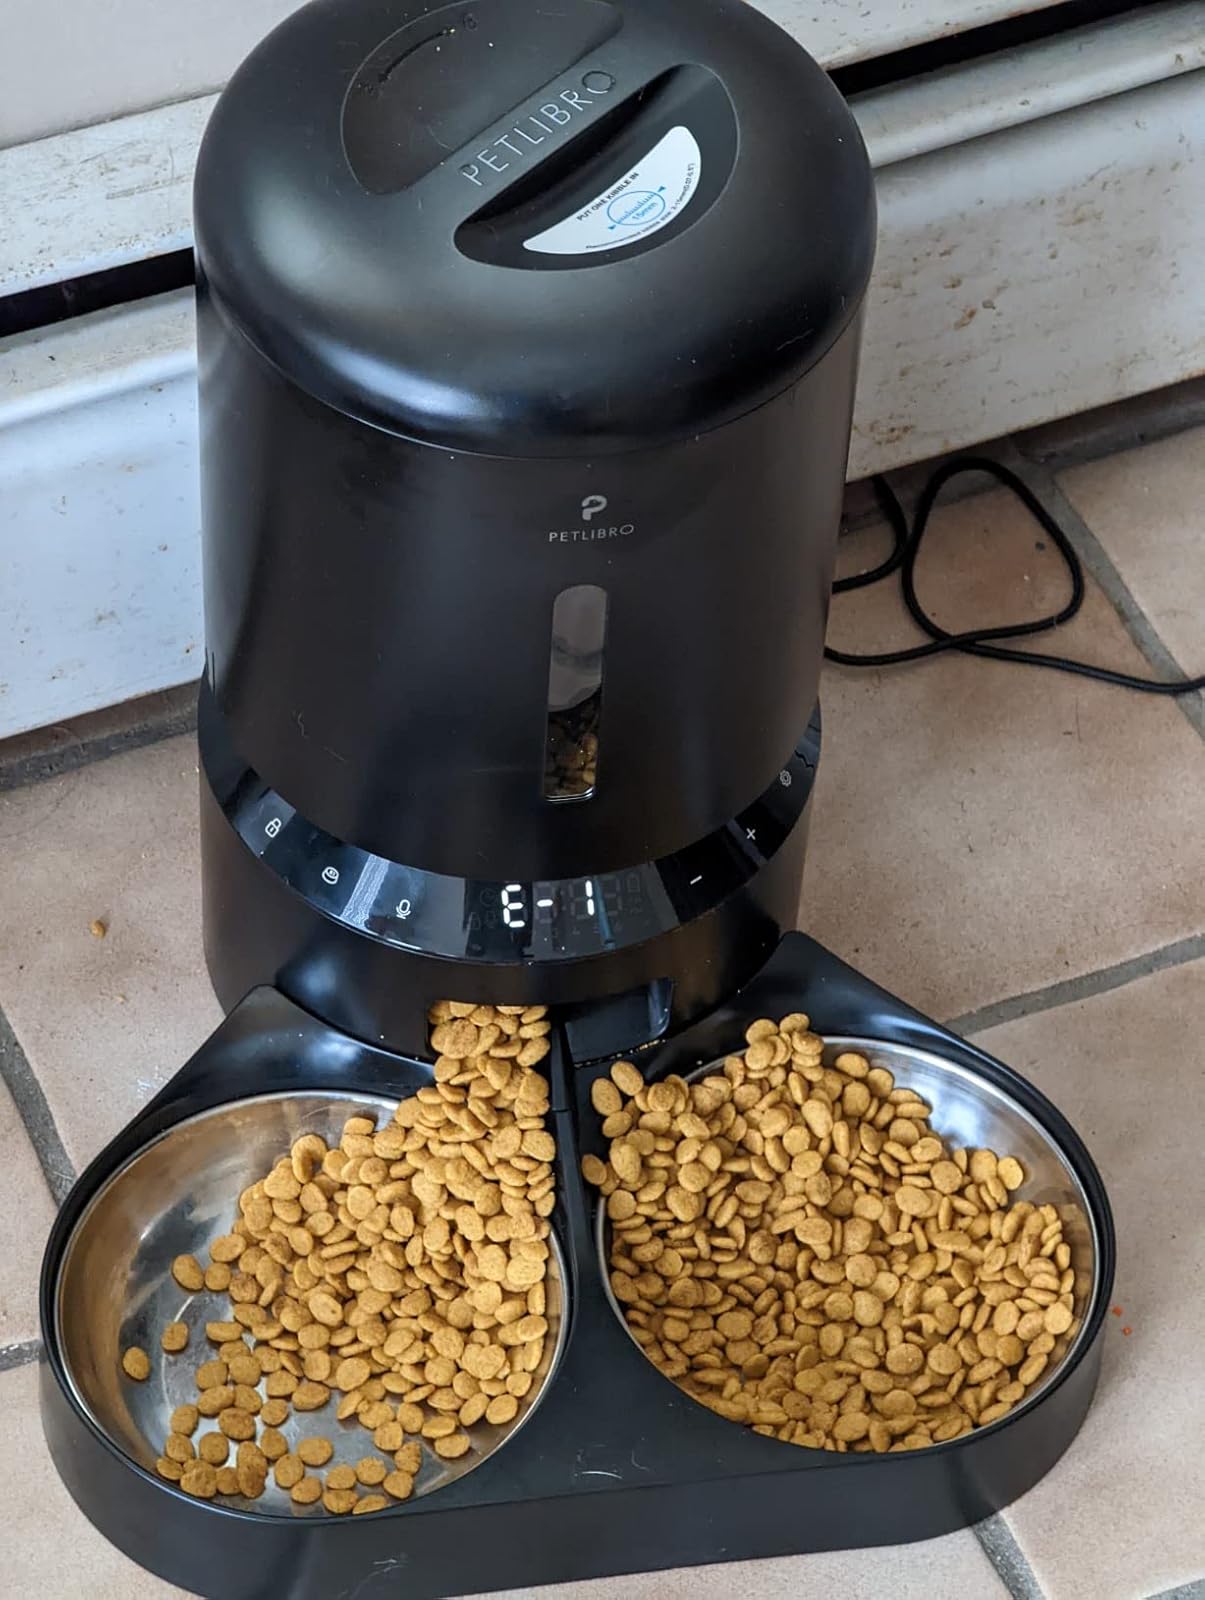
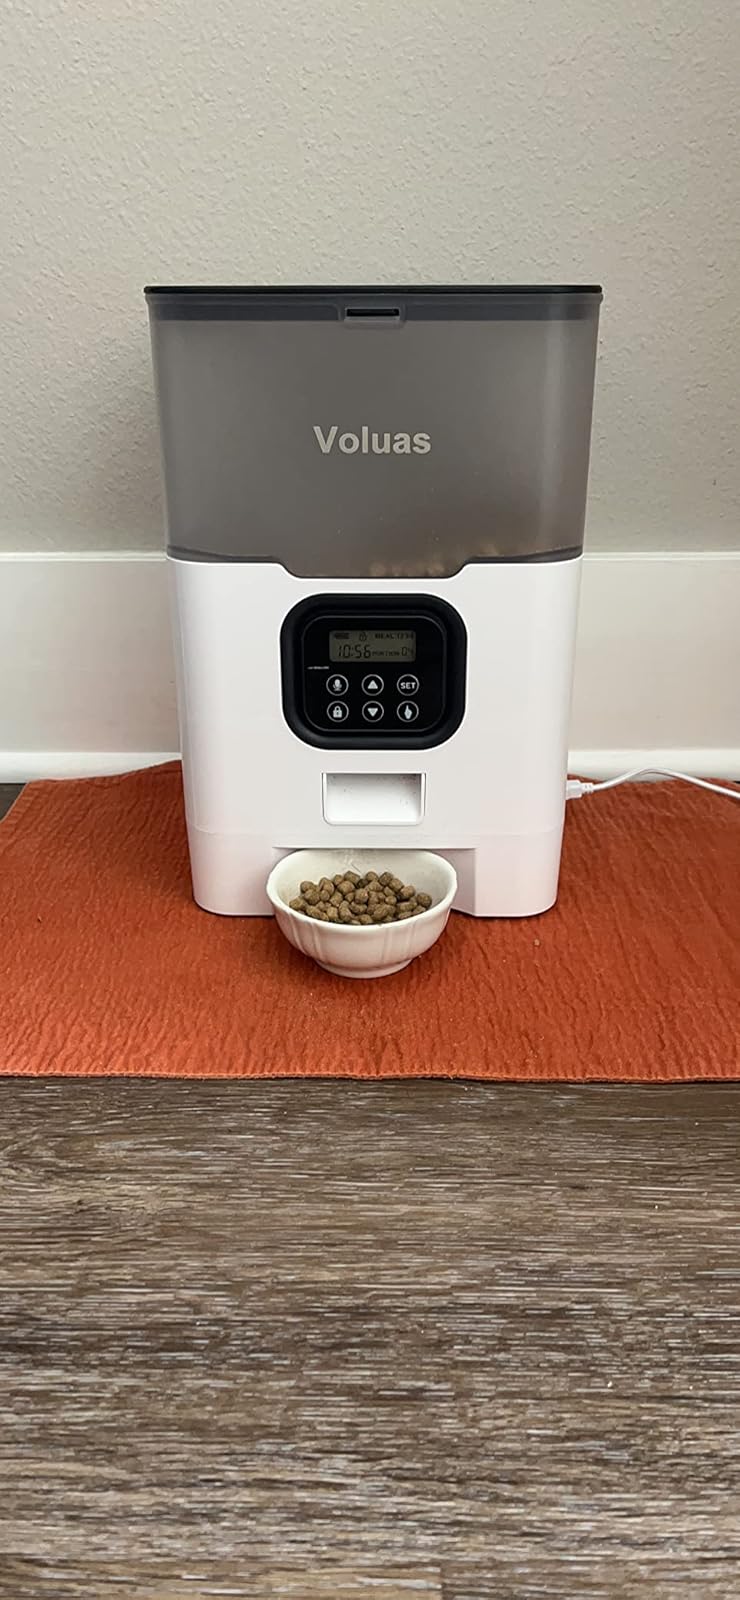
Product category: items_feeder
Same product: no